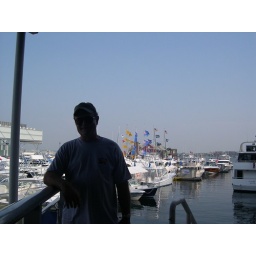
During our walk, we discovered this in water boat show.